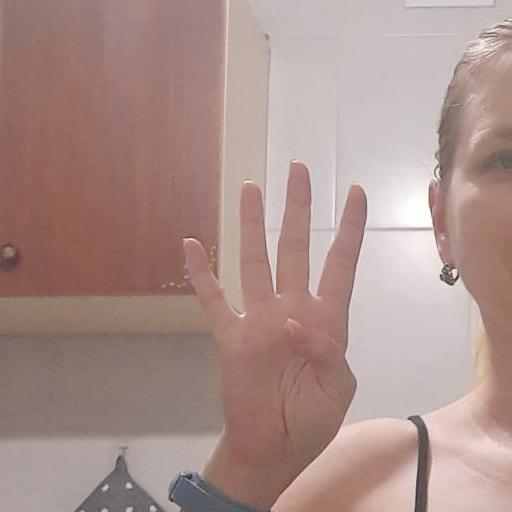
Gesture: four